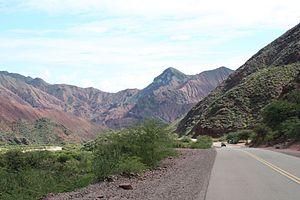
La Ruta Nacional 68 est une route d'Argentine, qui se trouve dans la province de Salta et qui unit les villes de Cafayate et de Salta, sur un parcours de 183 km.
La province de Salta est une province de l'Argentine, située à l'extrême nord-ouest du pays. Elle est limitée au nord par la province de Jujuy et par la Bolivie, à l'est par le Paraguay, Formosa et la province du Chaco, au sud par les provinces de Santiago del Estero, de Tucumán et de Catamarca, enfin à l'ouest par le Chili.